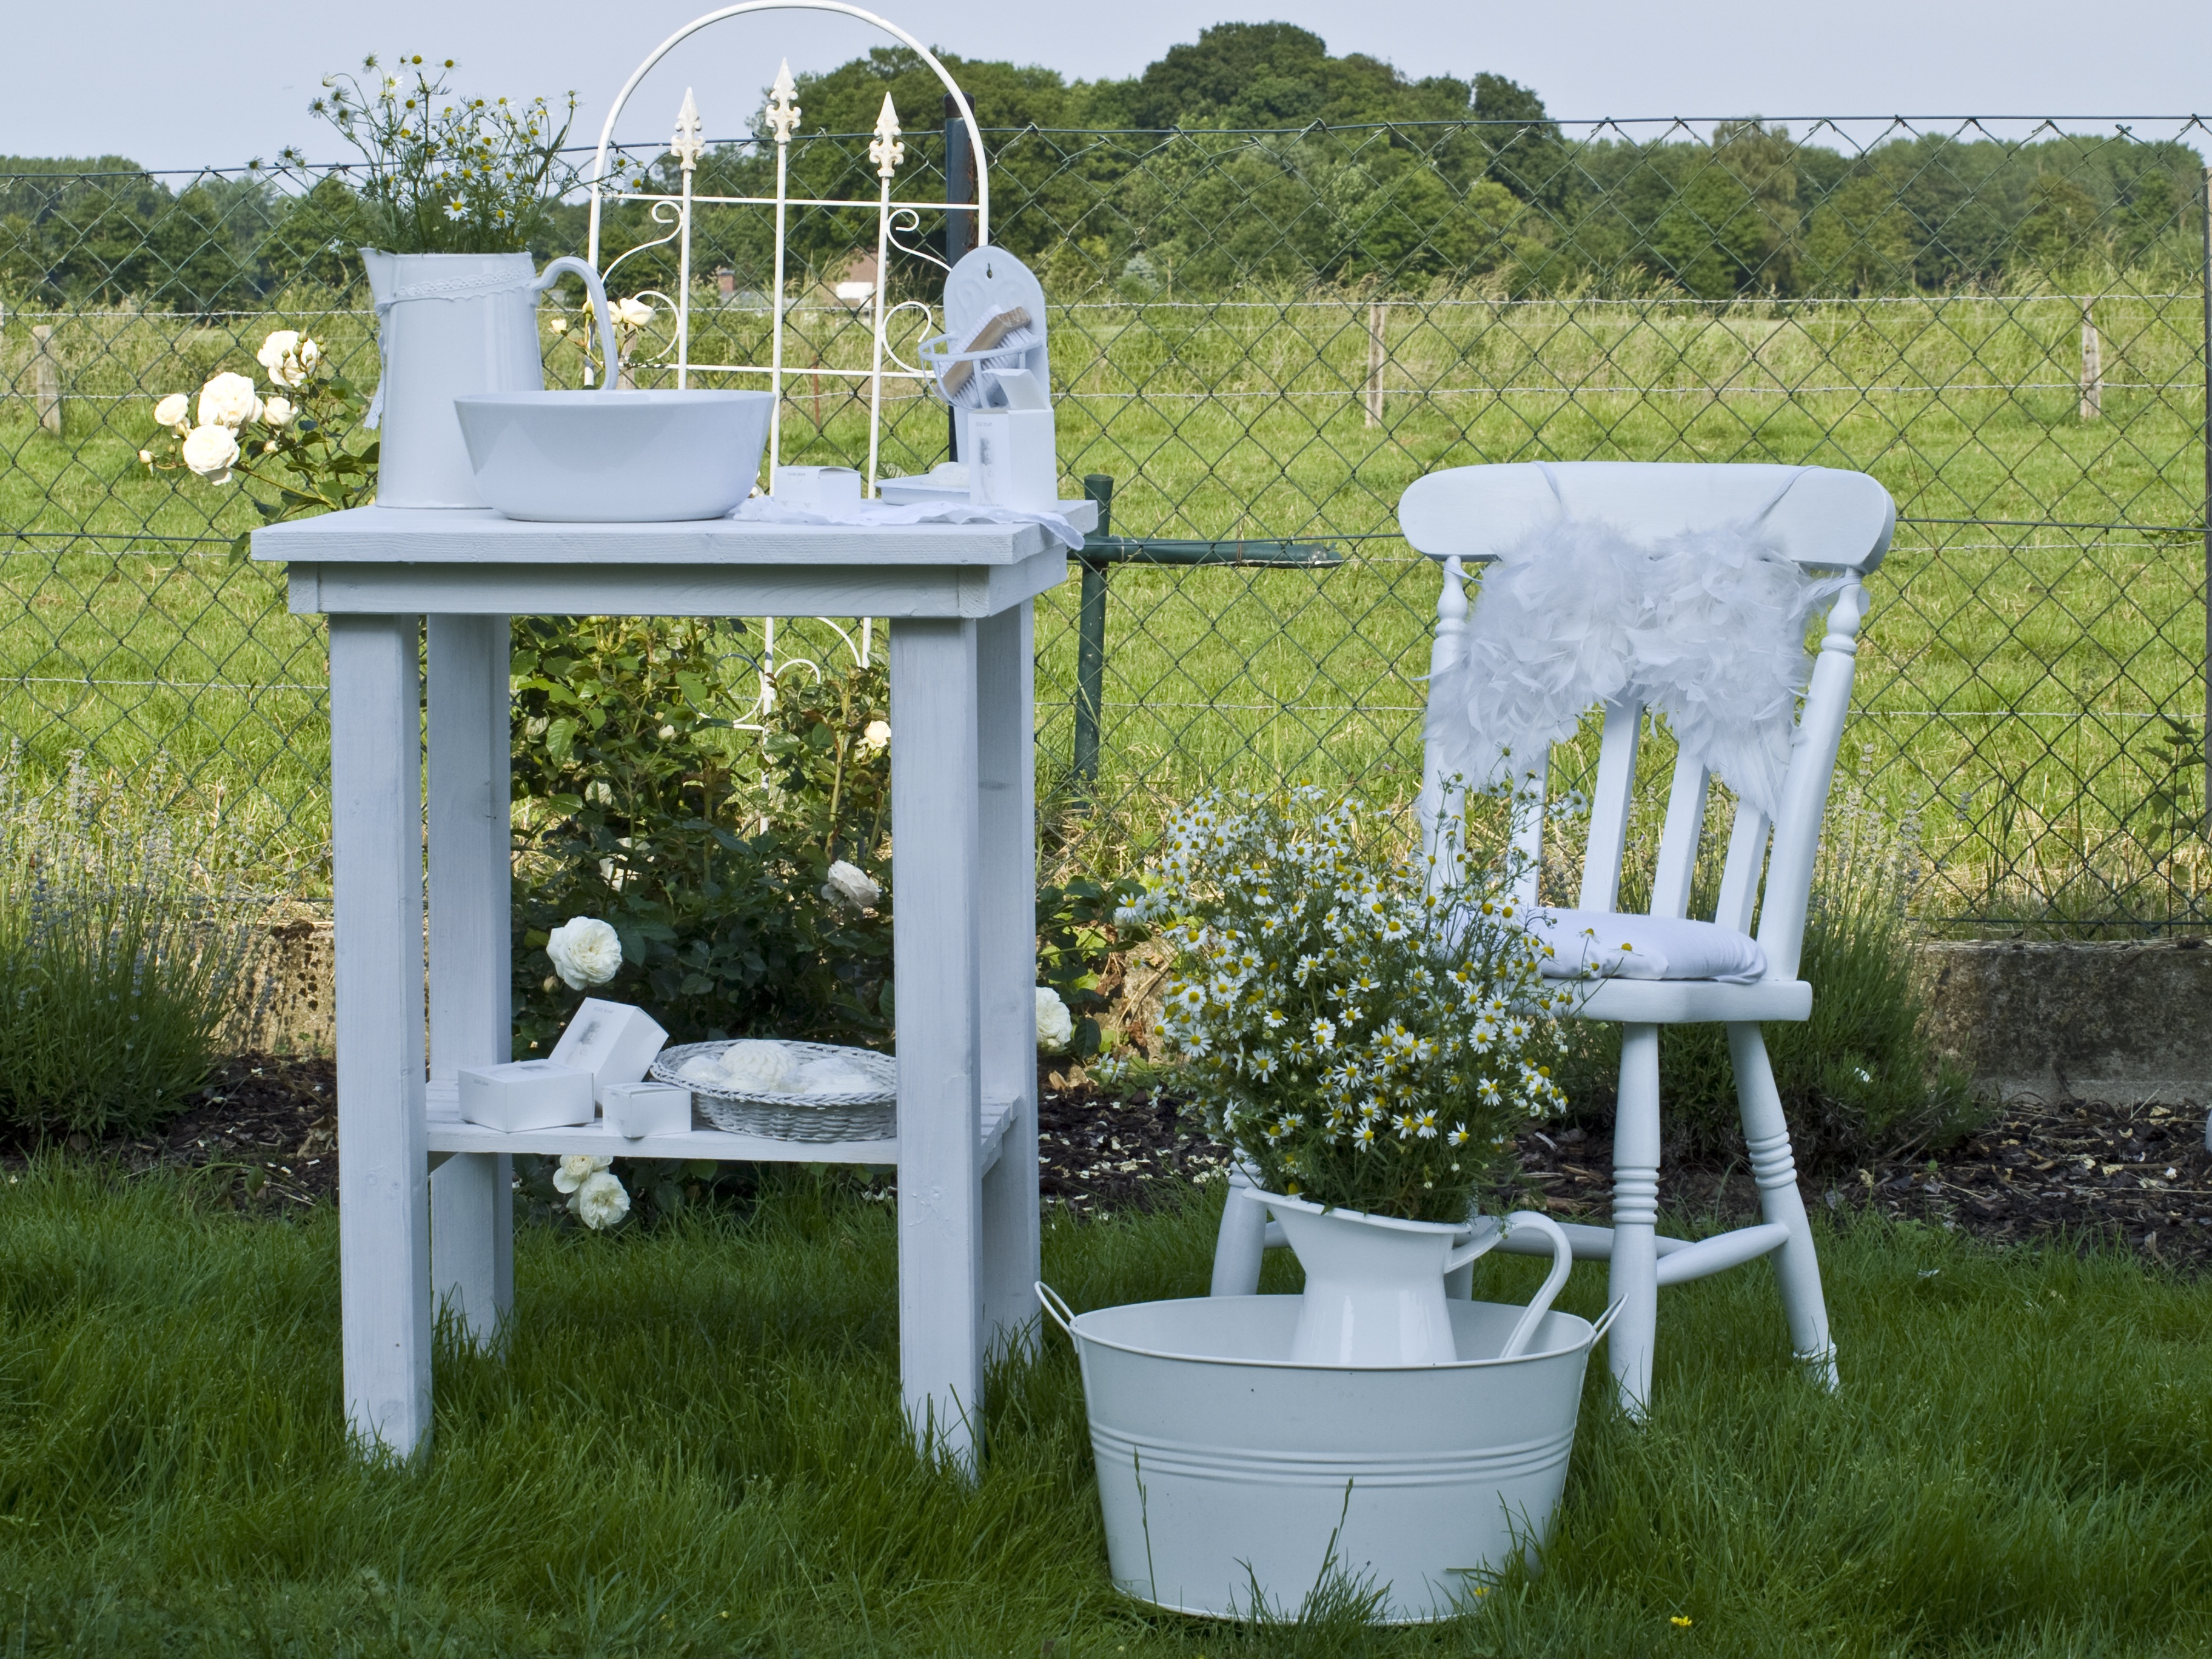
table, grass, structure, flower, scrub, backyard, clean, wash, furniture, garden, cleaning, body, yard, body care, cleanliness, man made object, outdoor structure